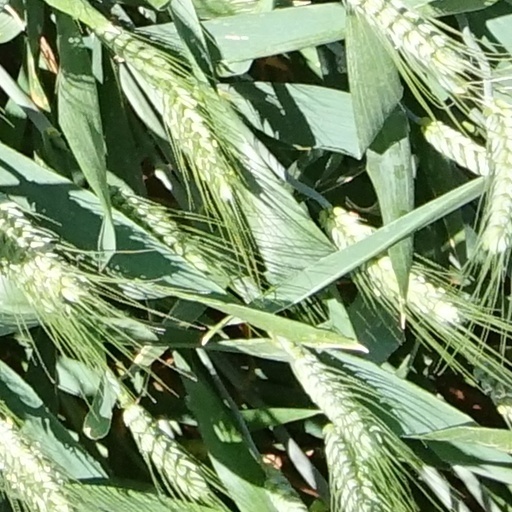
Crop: wheat